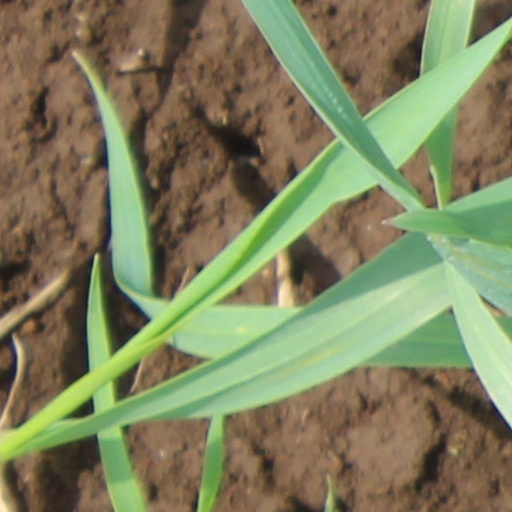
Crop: wheat